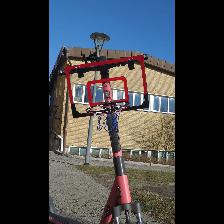
Label: NonHuman